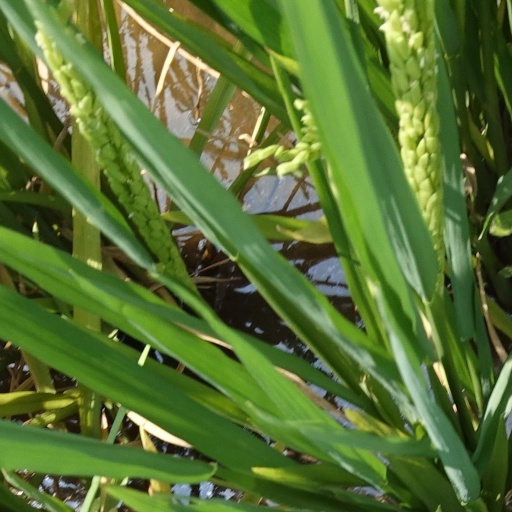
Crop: rice